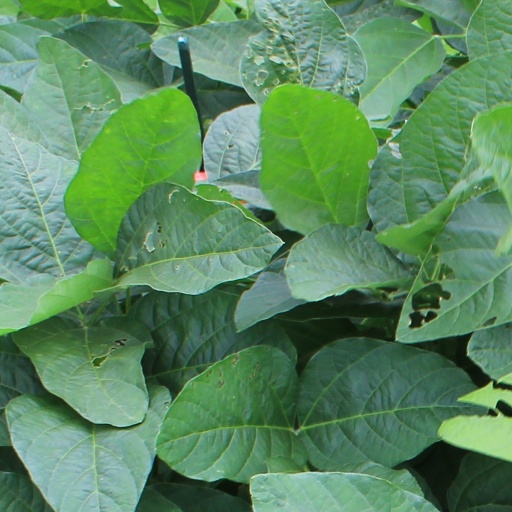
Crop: soybean